Rockbeare

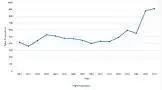

Chart shows the occupational status for the population in 1881, the general trend is that although most people were working in the services and agricultural sector, many worked in unspecified occupations.